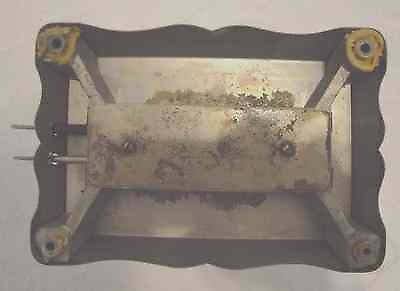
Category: toaster